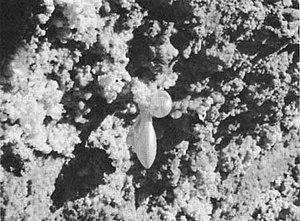
"L'hydromagnésite est une espèce minérale naturelle, un ""carbonate de magnésium hydroxylé et trihydraté"" bien définie par la formule chimique 4. • 4 H₂O.